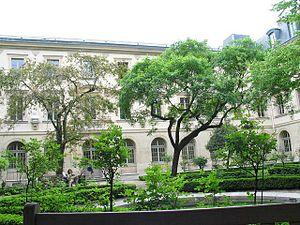
Cours aux Ernests, ENS - Paris Piotr P. Karwasz Publiée sous la licence GFDL. Piotr P. Karwasz
Pierre Bourdieu, né le 1ᵉʳ août 1930 à Denguin et mort le 23 janvier 2002 à Paris, est un sociologue français d'origine béarnaise. Il est considéré comme l'un des sociologues les plus importants de la seconde moitié du XXᵉ siècle. Son ouvrage La Distinction est considéré comme l'un des dix plus importants travaux en sociologie du siècle par l'Association internationale de sociologie.